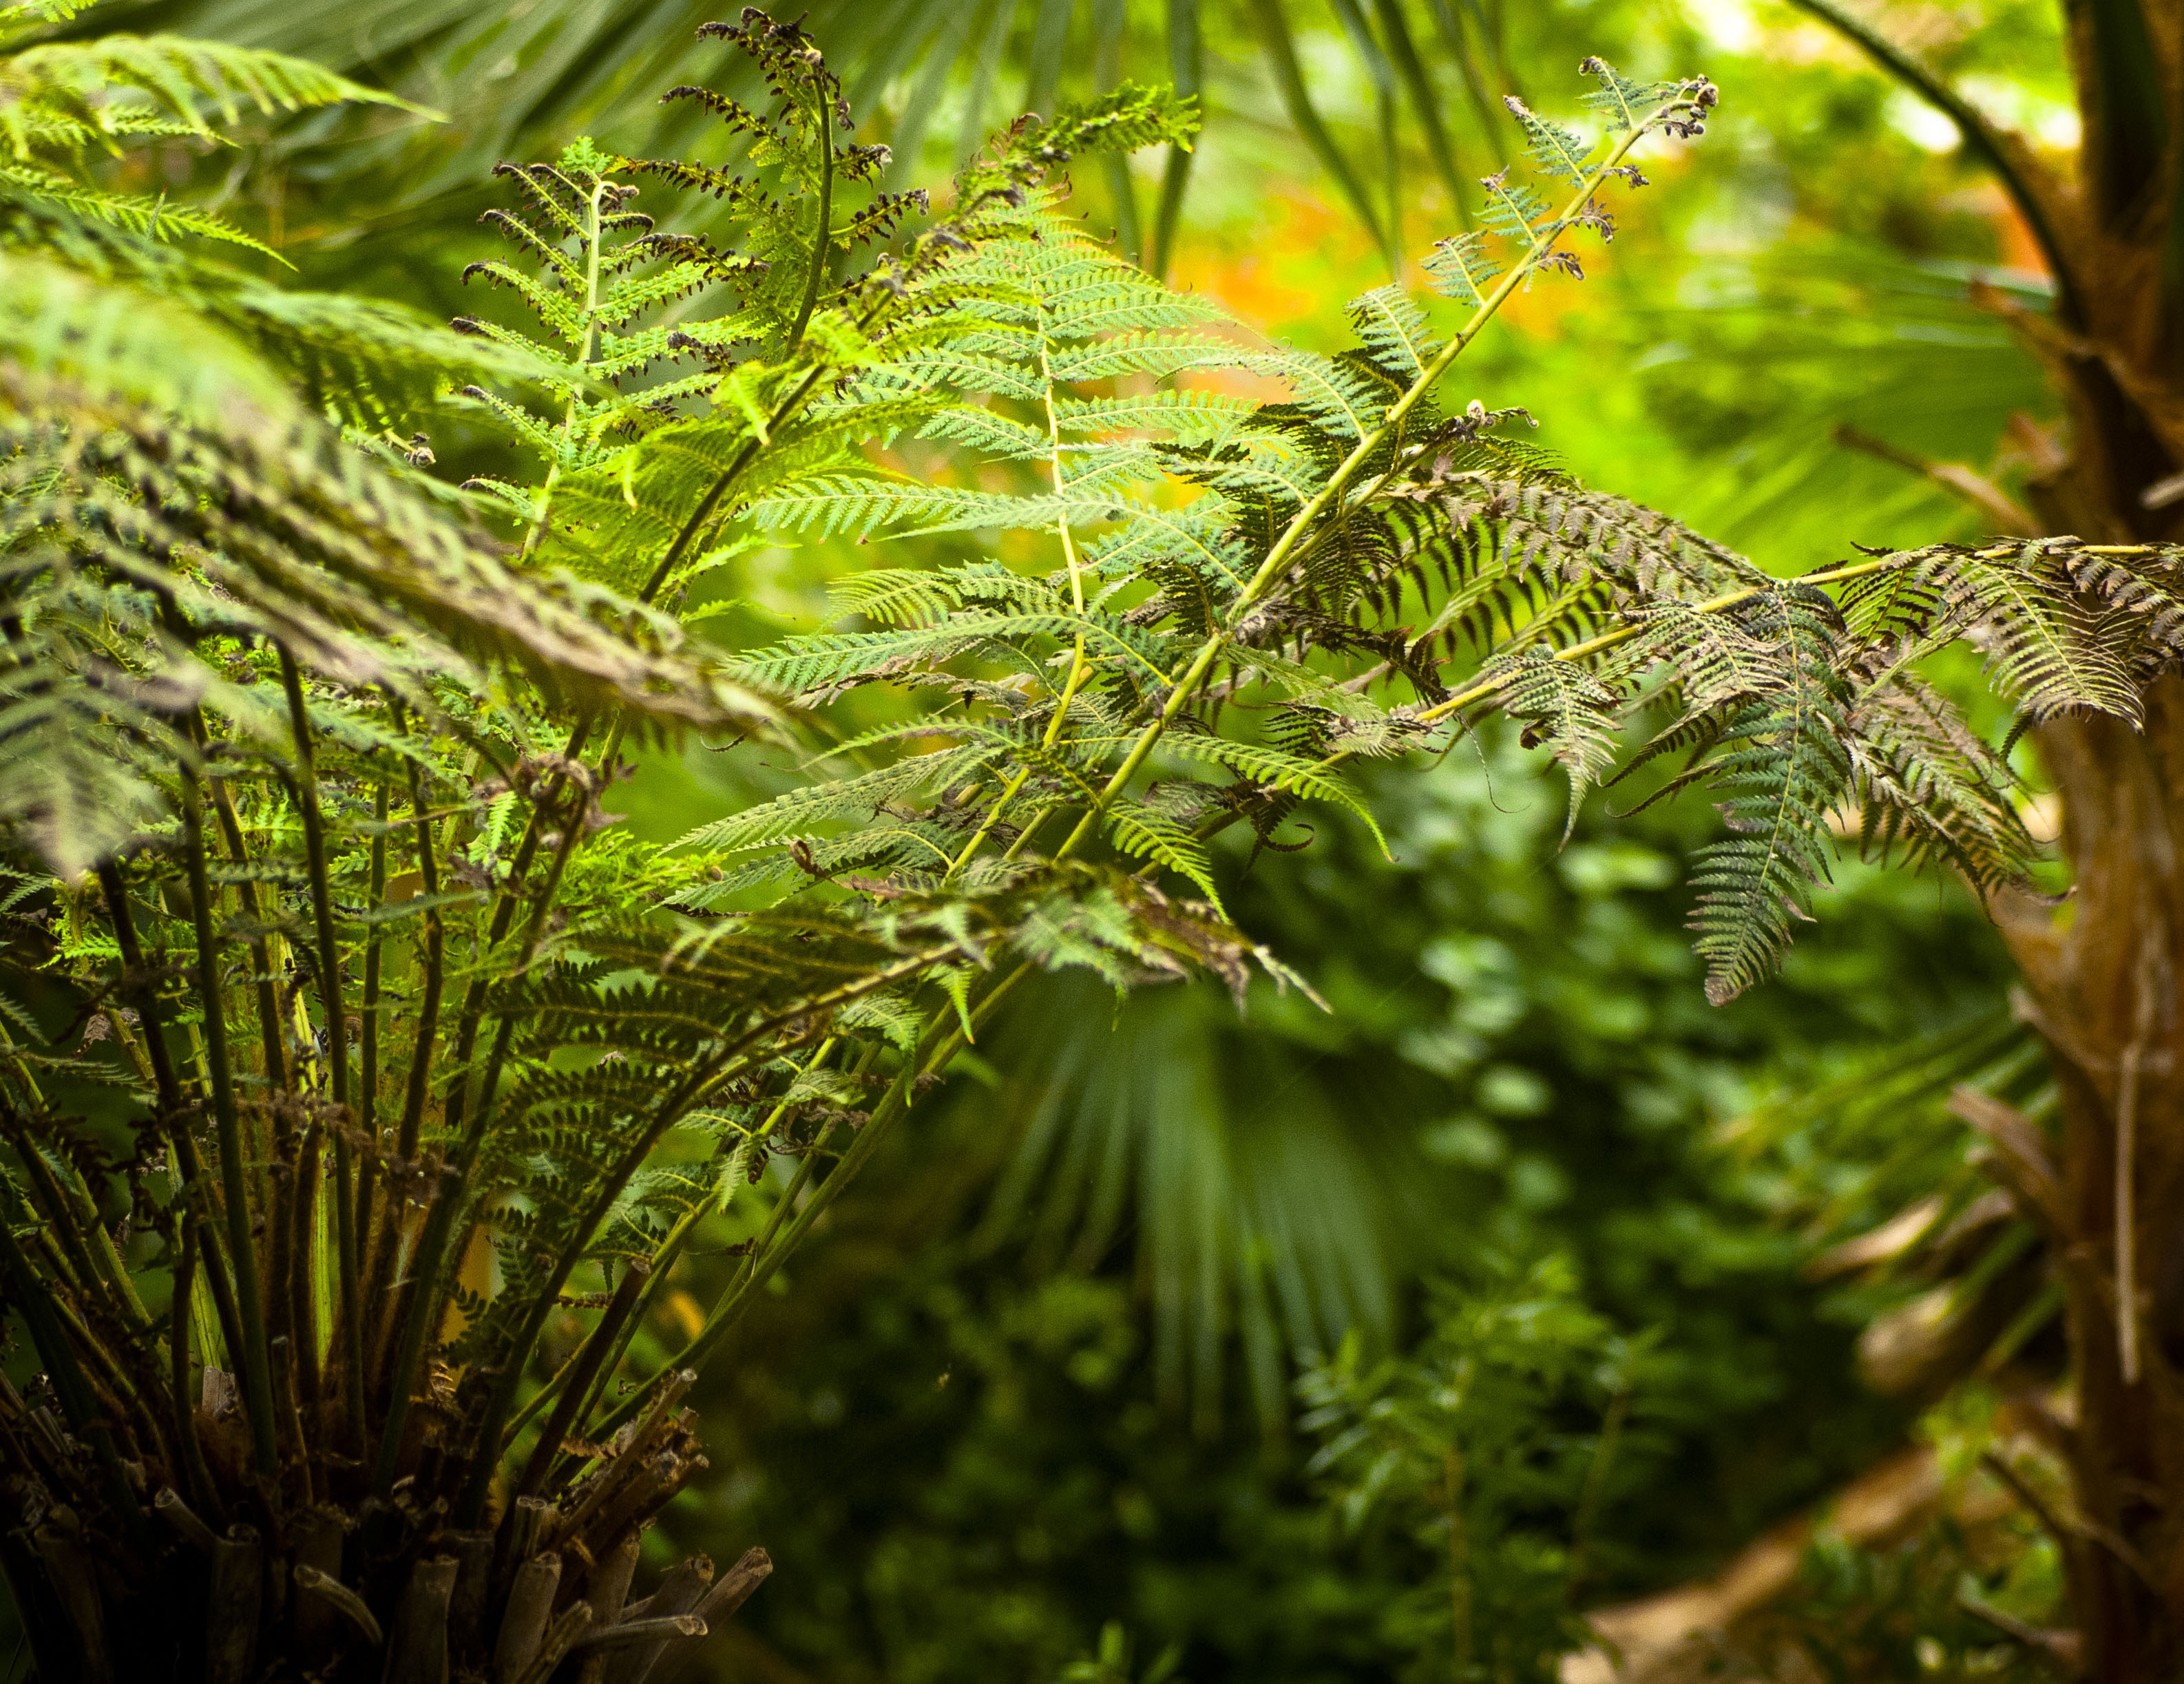
tree, nature, forest, branch, plant, sunlight, leaf, flower, wildlife, green, jungle, botany, fir, flora, fauna, fern, spruce, vegetation, rainforest, woodland, habitat, tropics, ecosystem, leaf fern, old growth forest, natural environment, woody plant, land plant, ferns and horsetails, arecales